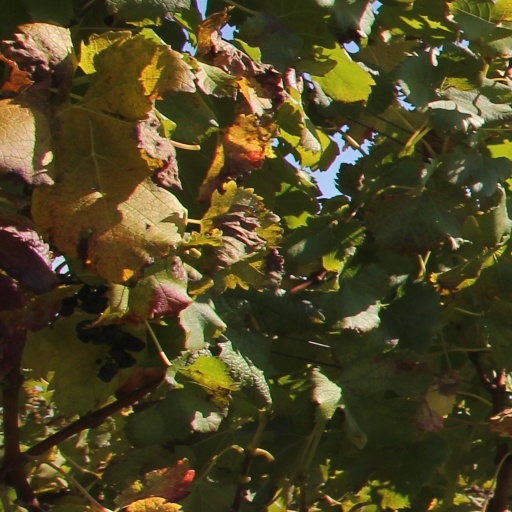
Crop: grape